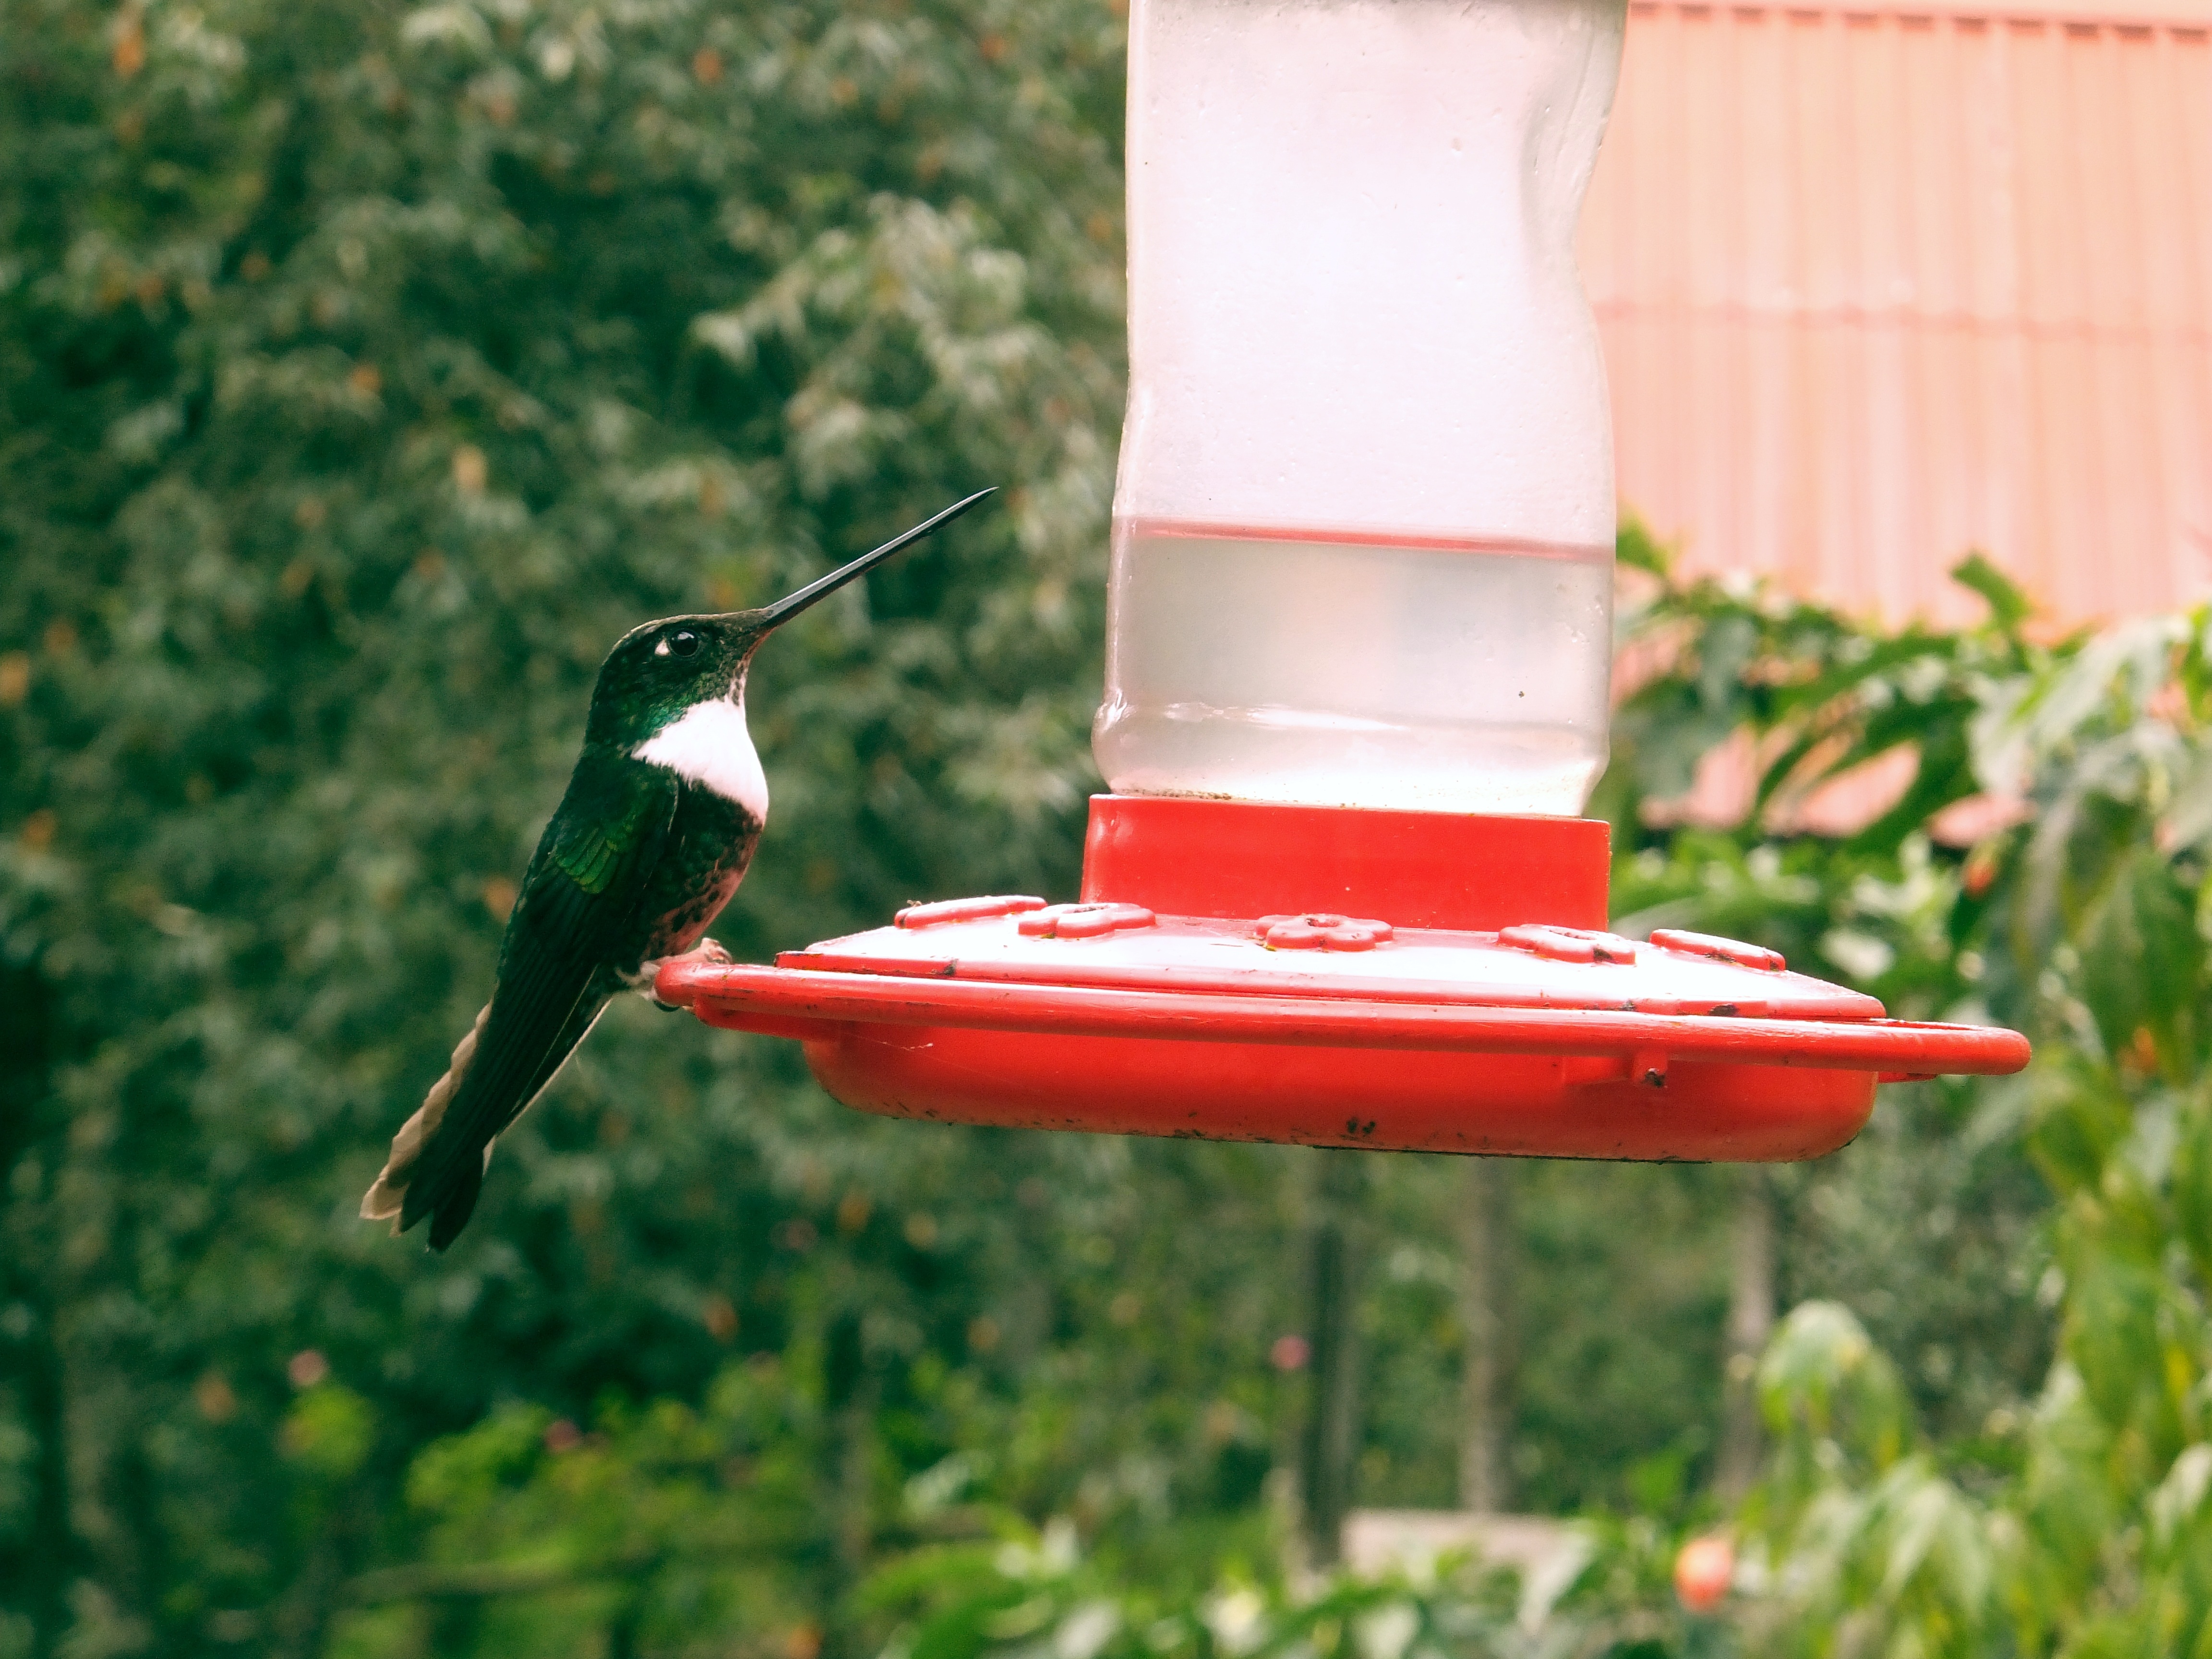
water, bird, wing, air, flower, animal, food, green, red, small, park, hummingbird, rest, colorful, close, eat, plumage, tiny, vertebrate, beautiful, break, exotic, fast, animal world, colombia, flutter, bird feeder, salento, sings, perching bird